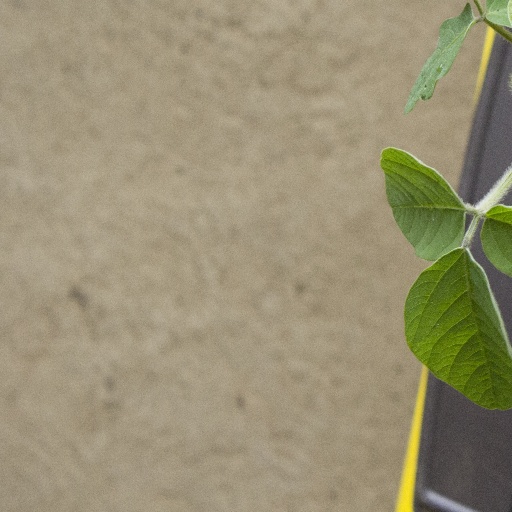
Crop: soybean